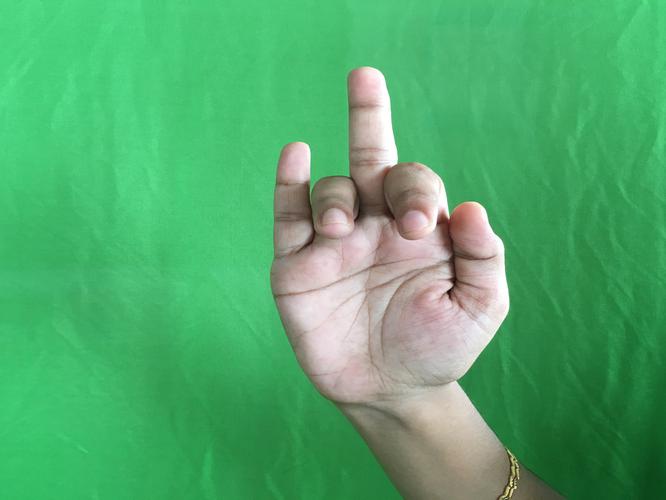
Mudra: Shukatundam
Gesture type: single_hand